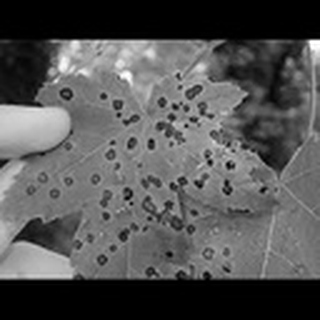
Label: cotton_target_spot